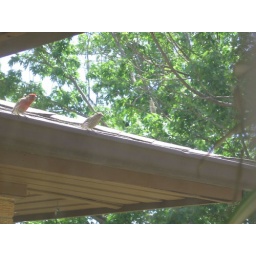
These birds are making a nest in a spider plant that I have hanging in front of or house.